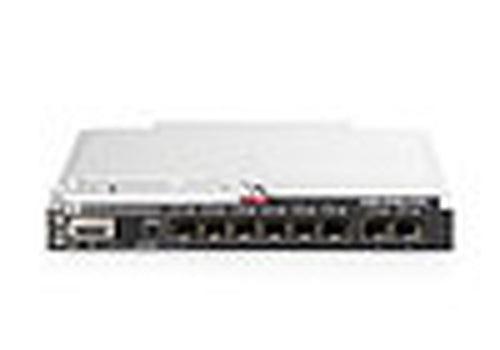
Hewlett Packard Enterprise 4X Fdr Infiniband Switch For Bladesystem C-Class
HP 4X FDR InfiniBand Switch for BladeSystem c-Class Hewlett Packard Enterprise 4X FDR InfiniBand Switch for BladeSystem c-Class
Brand: Hewlett Packard Enterprise
Category: Electronics > Networking > Hubs & Switches > Stackable Switches